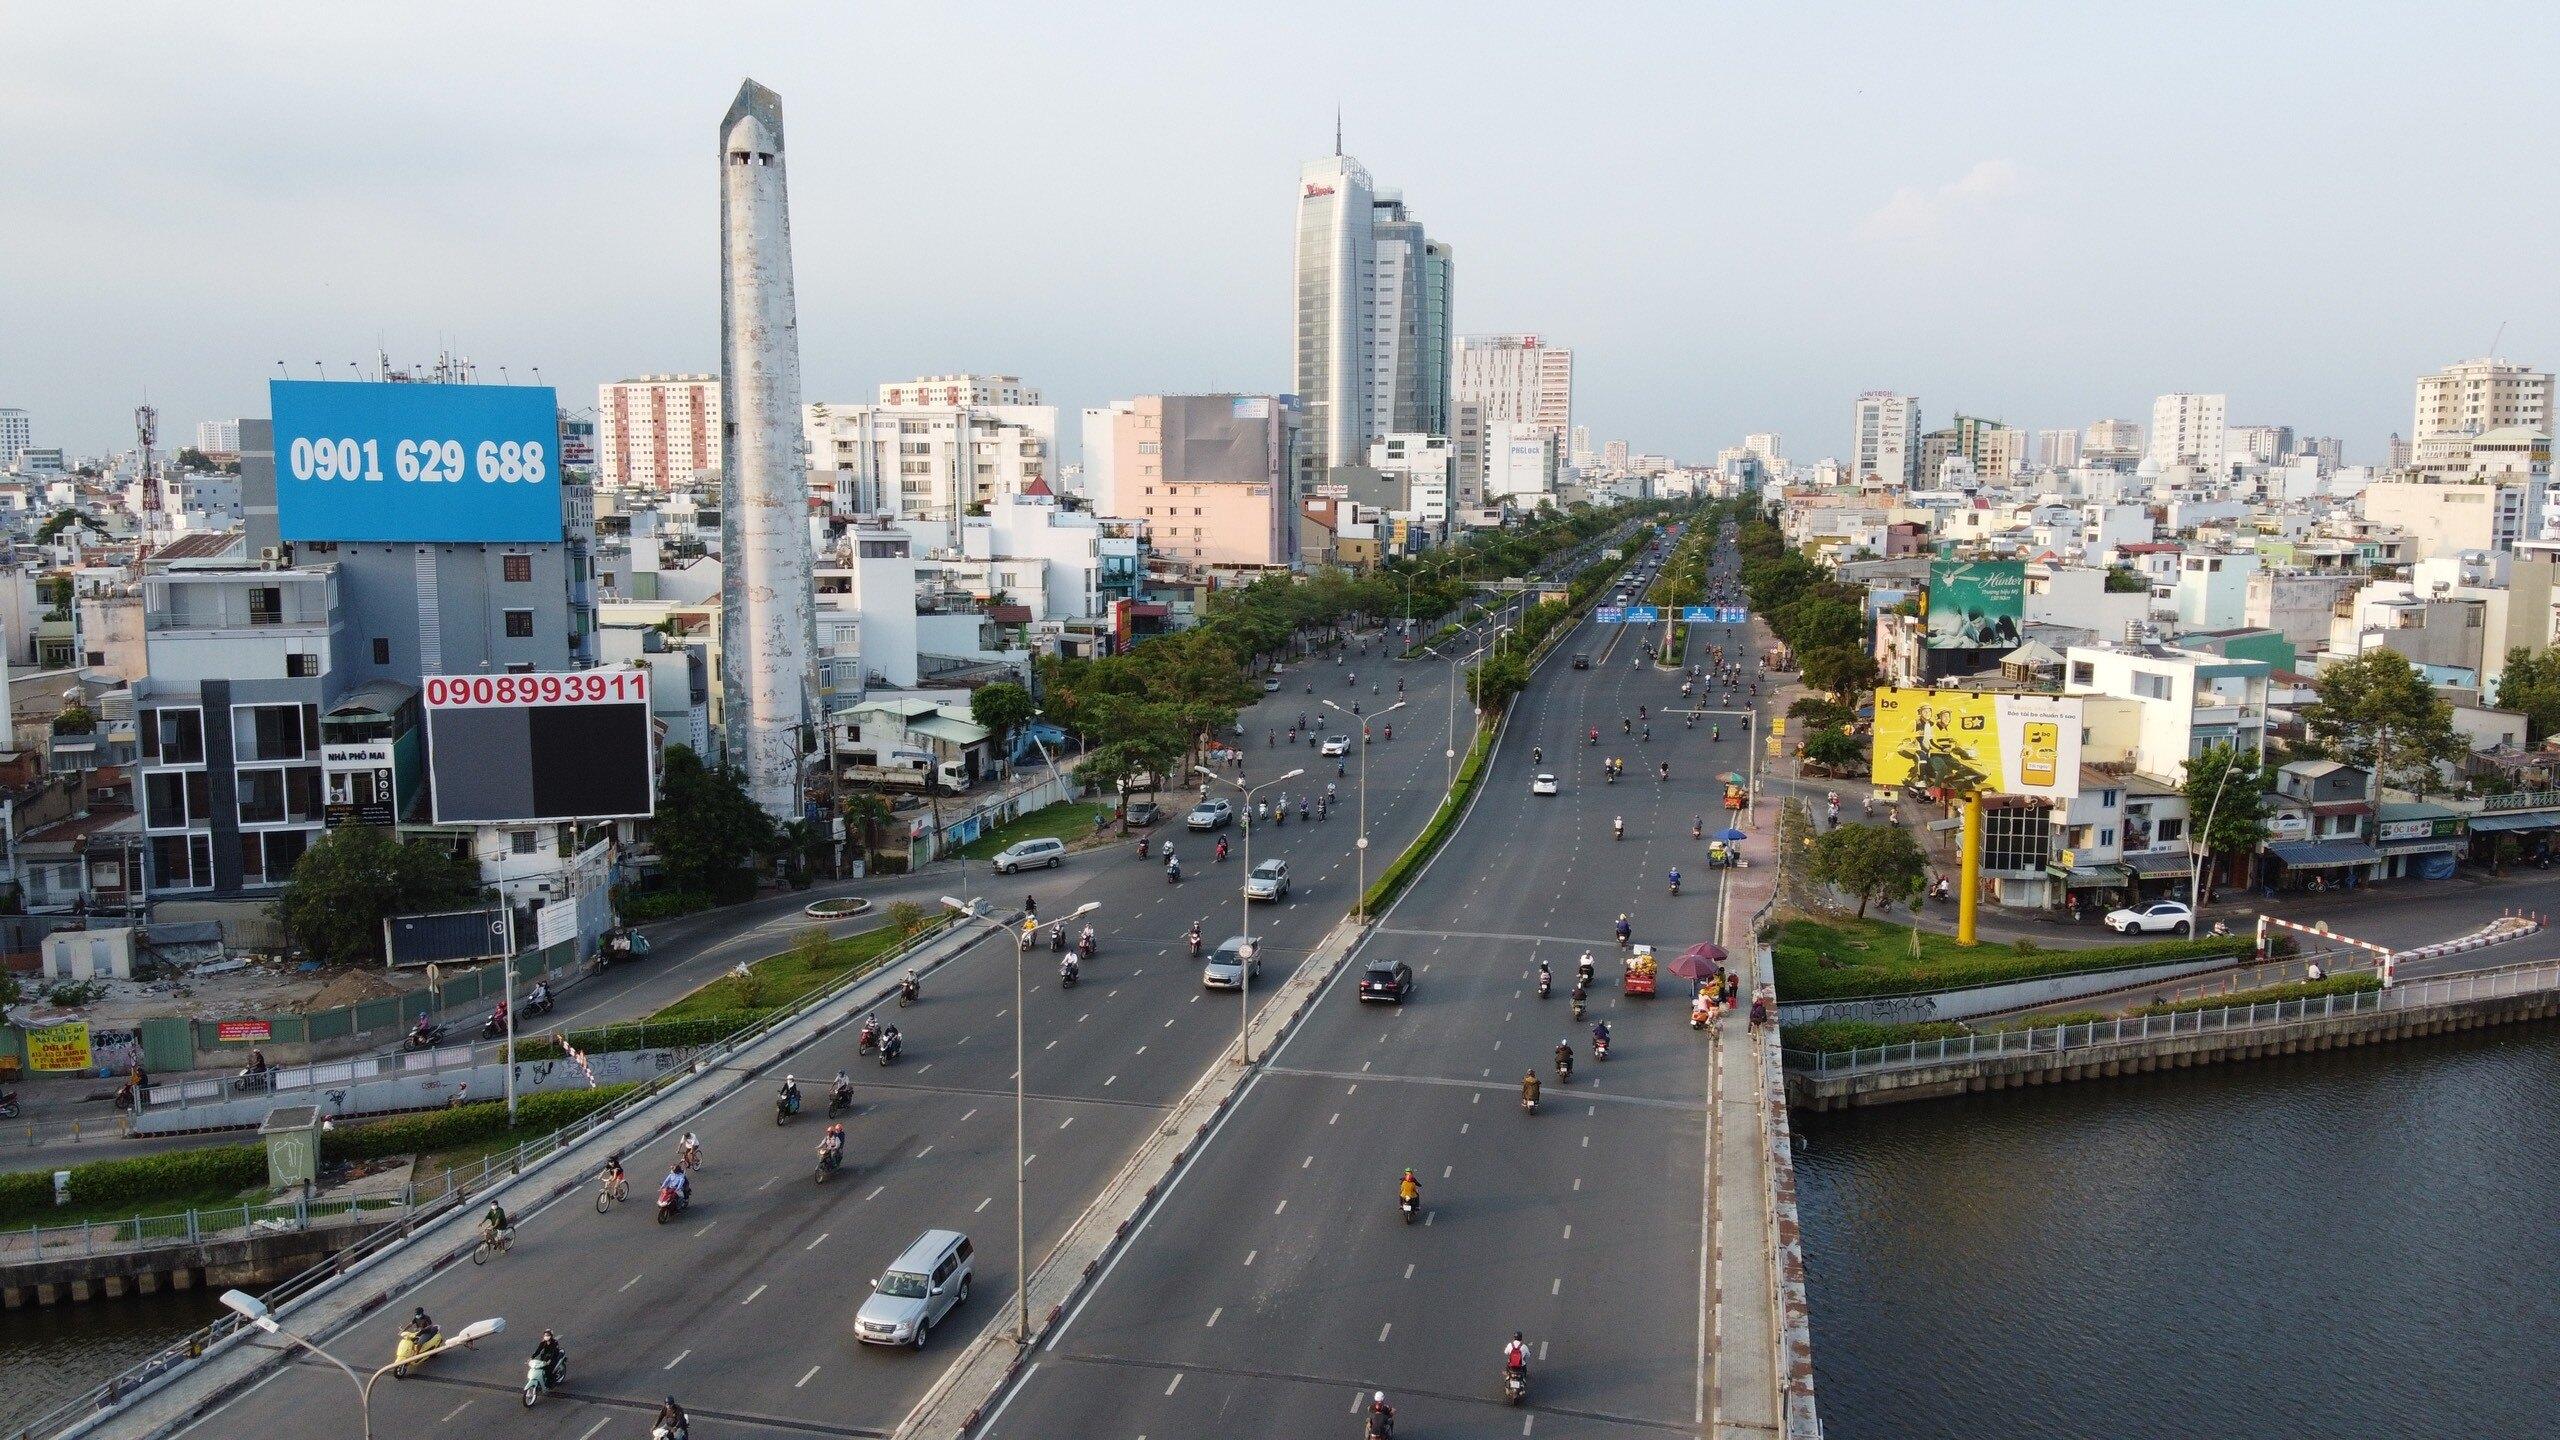
đây là khung cảnh chụp phía trên của một cây cầu